Düsseldorf Airport

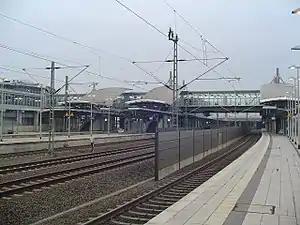
Düsseldorf Airport station

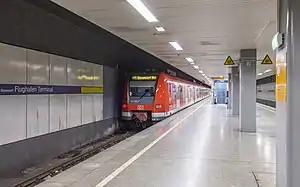
Düsseldorf Airport Terminal station

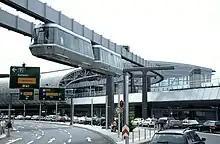
"SkyTrain"

The airport can be reached via its own motorway section which is part of the motorway A44 (Belgium – Kassel, Exit "Düsseldorf-Flughafen") which also connects to motorways A52, A57 and A3. There are also several local bus lines connecting the airport with nearby areas and Düsseldorf city center.